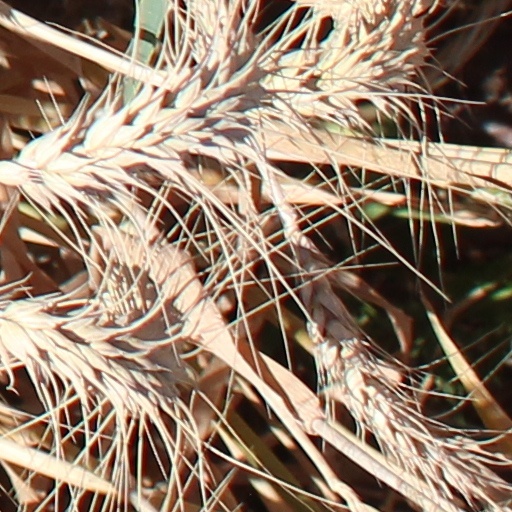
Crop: wheat